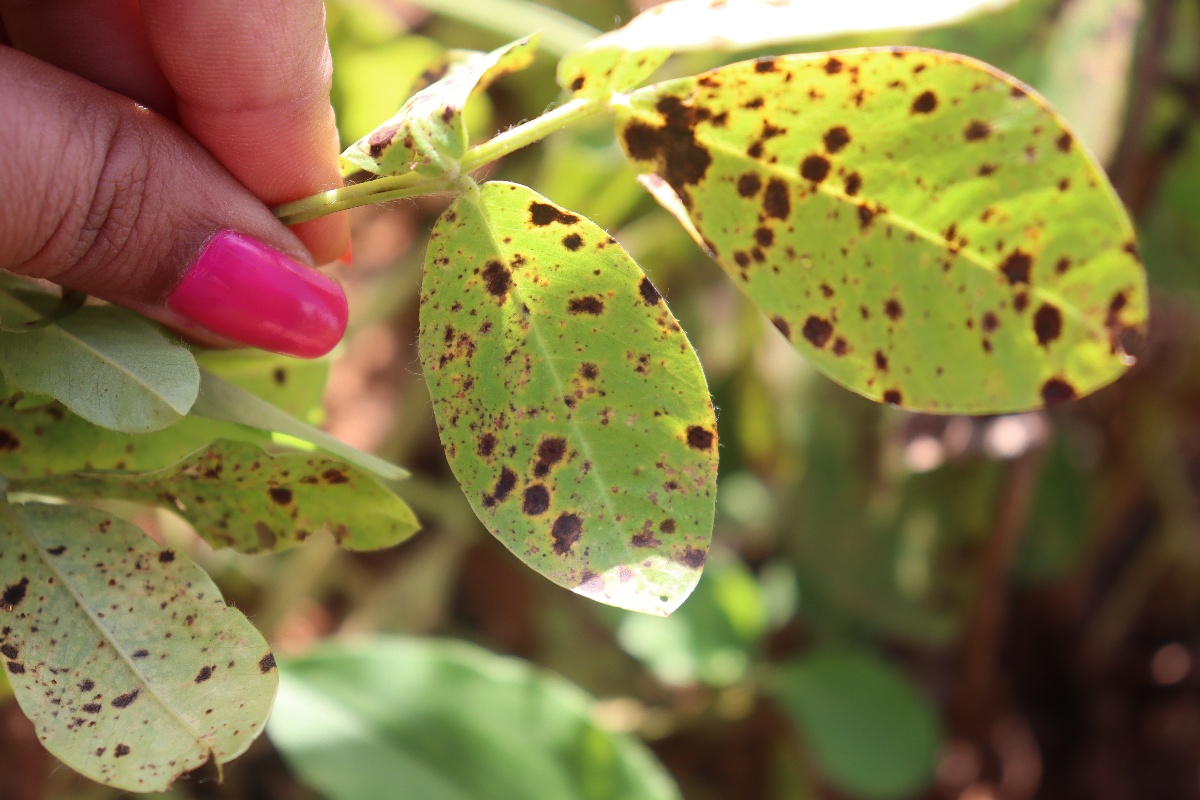
Label: late leaf spot